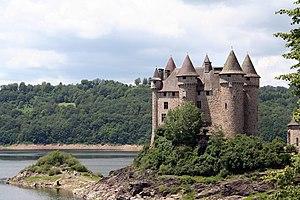
Le château de Val est un château fort du XIIIᵉ siècle, remanié et restauré à plusieurs reprises, qui se dresse sur la commune de Lanobre dans le département du Cantal, dans le pays d'Artense, en région Auvergne-Rhône-Alpes.
L’Artense est un pays traditionnel français situé en Auvergne, au centre ouest du Massif central. La région est placée à cheval sur deux départements : le Cantal et le Puy-de-Dôme. Elle est enfin l'une des cinq régions naturelles du Parc naturel régional des volcans d'Auvergne.
Cet article recense les sites naturels protégés dans le Cantal, en France.